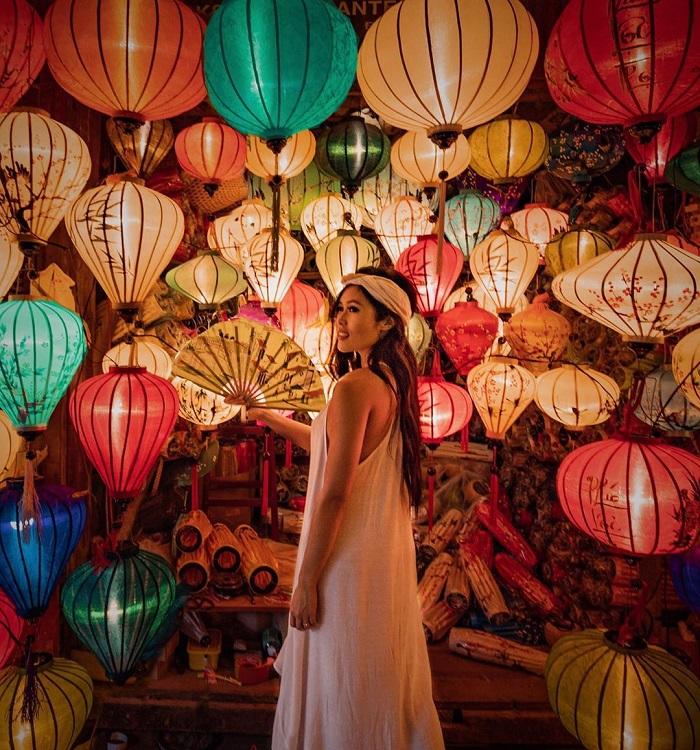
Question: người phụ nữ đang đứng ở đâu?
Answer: tiệm bán lồng đèn